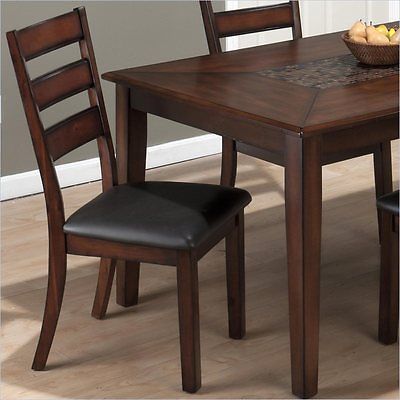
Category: chair